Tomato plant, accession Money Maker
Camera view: bottom (45 deg); turntable rotation: 60 degrees
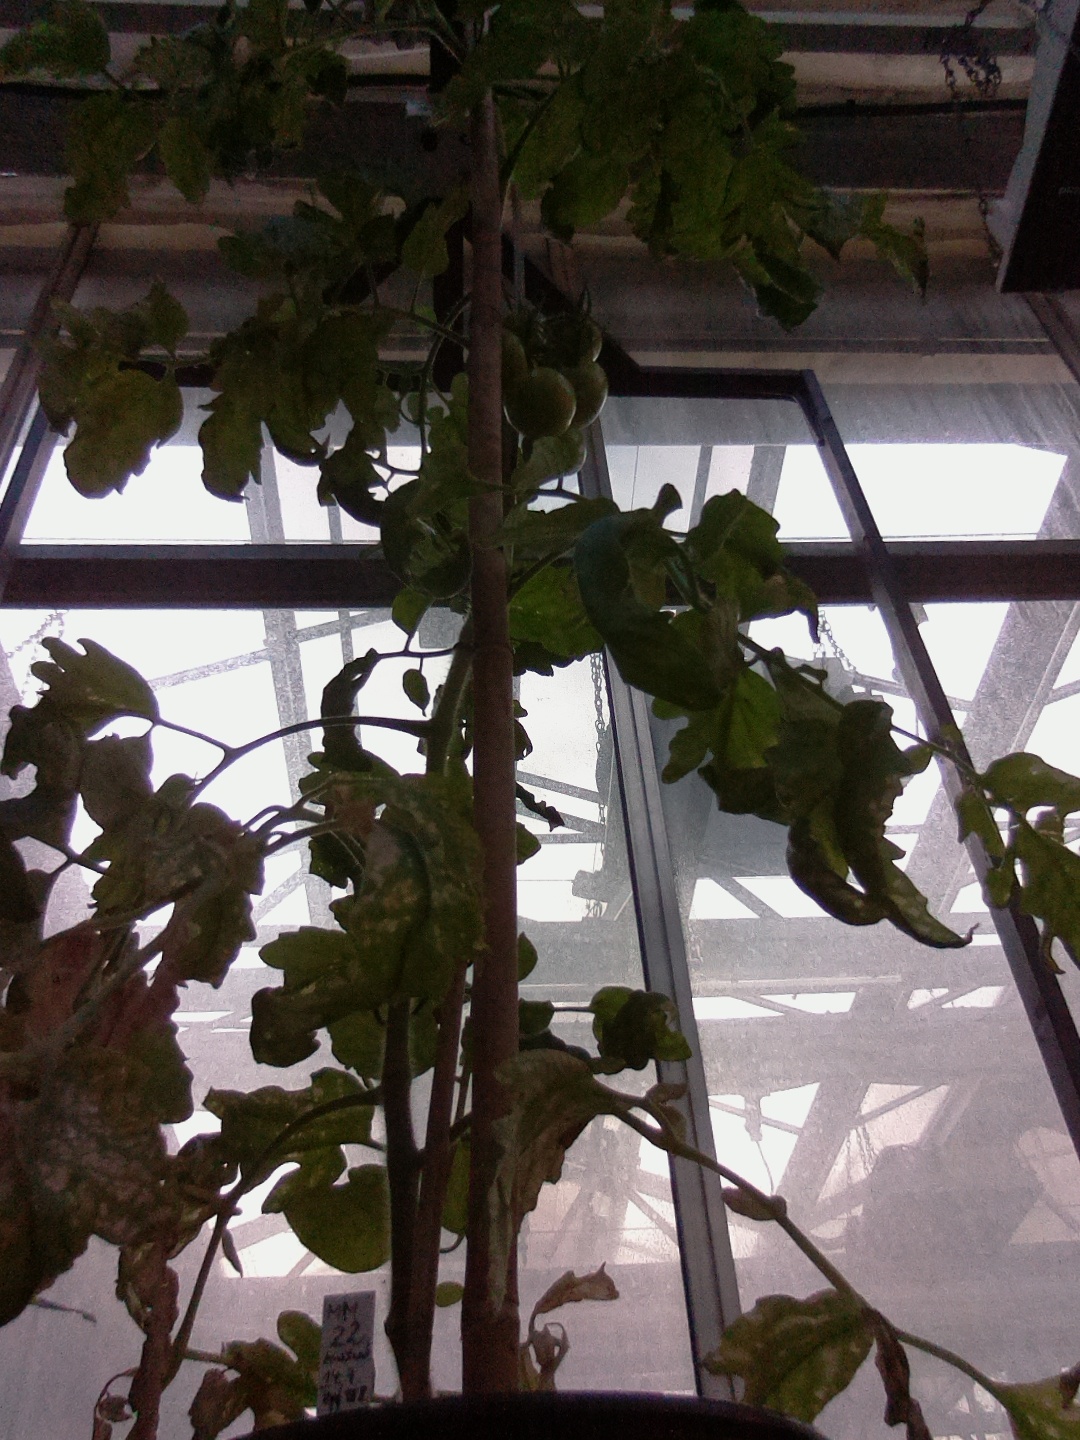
BBCH growth stage 75: 50%-60% of final fruit size